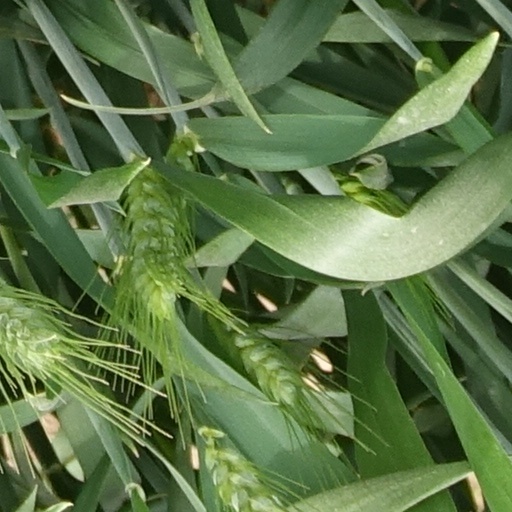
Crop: wheat